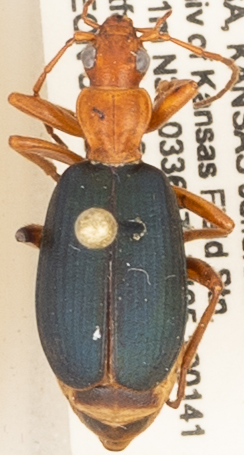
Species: Brachinus alternans
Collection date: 2019-07-24
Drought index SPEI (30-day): -1.01
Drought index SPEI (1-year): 1.45
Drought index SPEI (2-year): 0.71